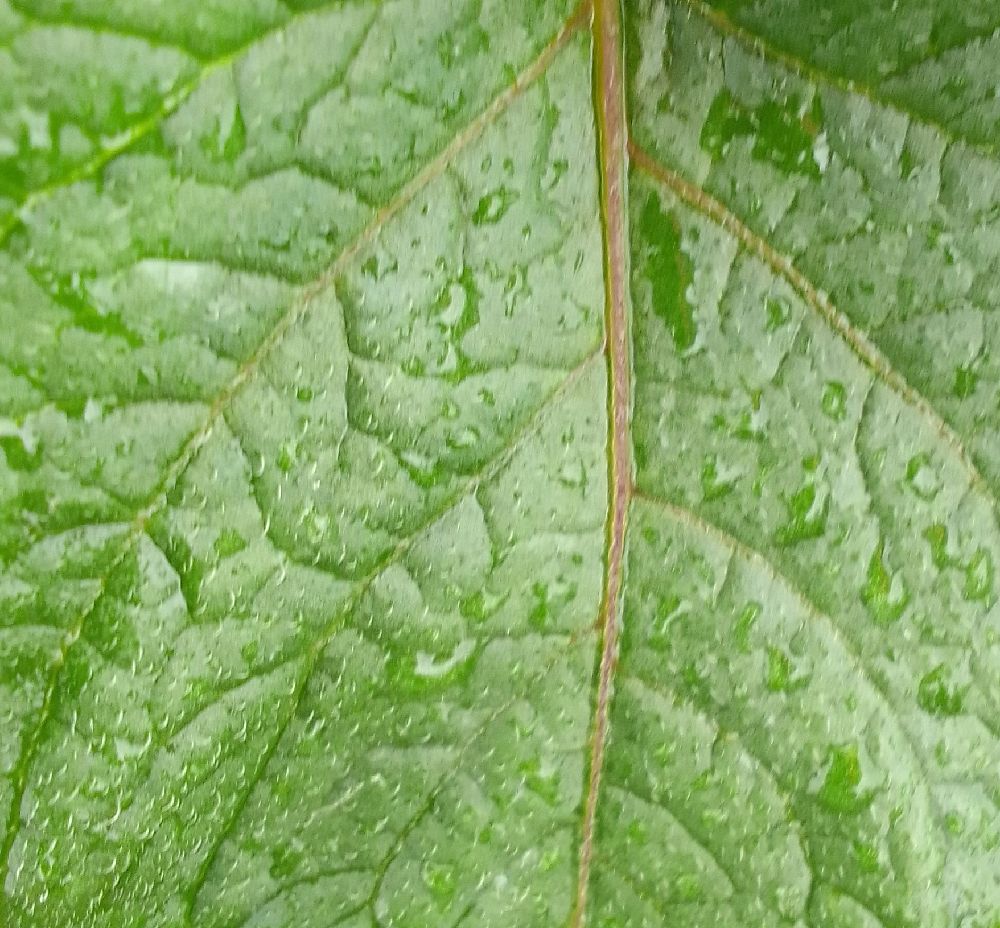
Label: Healthy